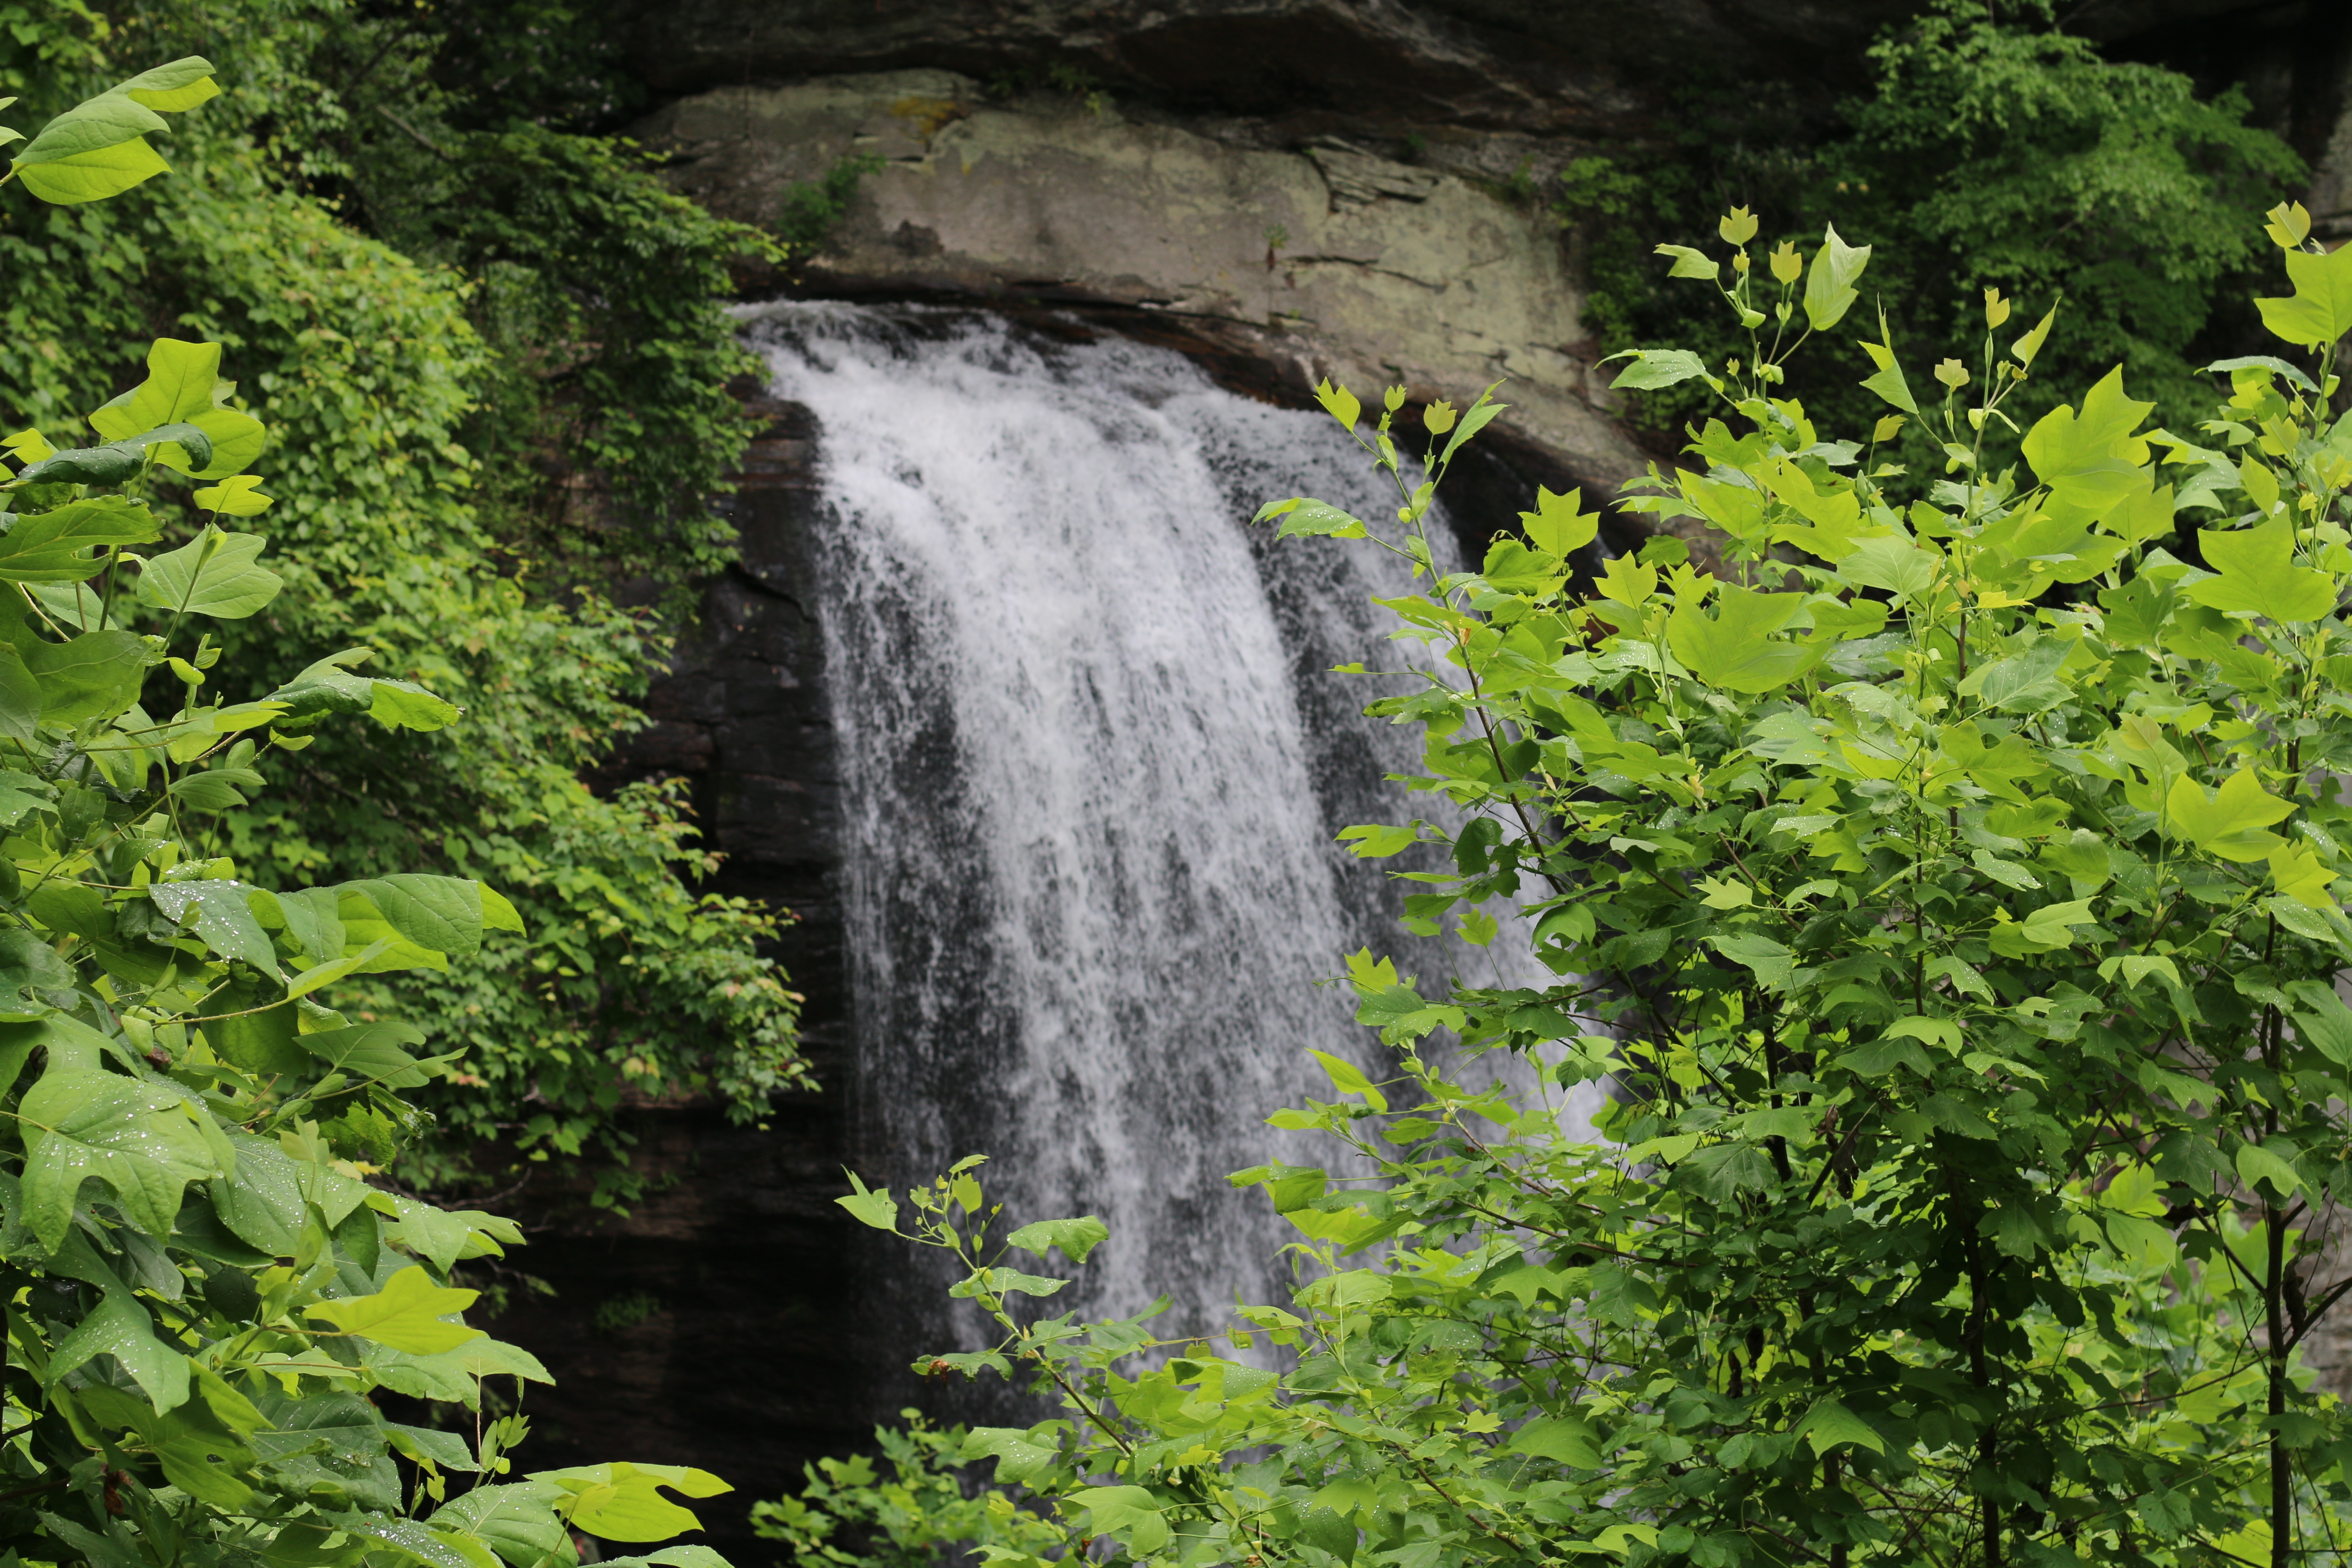
tree, water, nature, forest, waterfall, flower, stream, green, jungle, botany, body of water, vegetation, rainforest, wasserfall, water feature, watercourse